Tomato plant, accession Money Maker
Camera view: vertical (180 deg); turntable rotation: 270 degrees
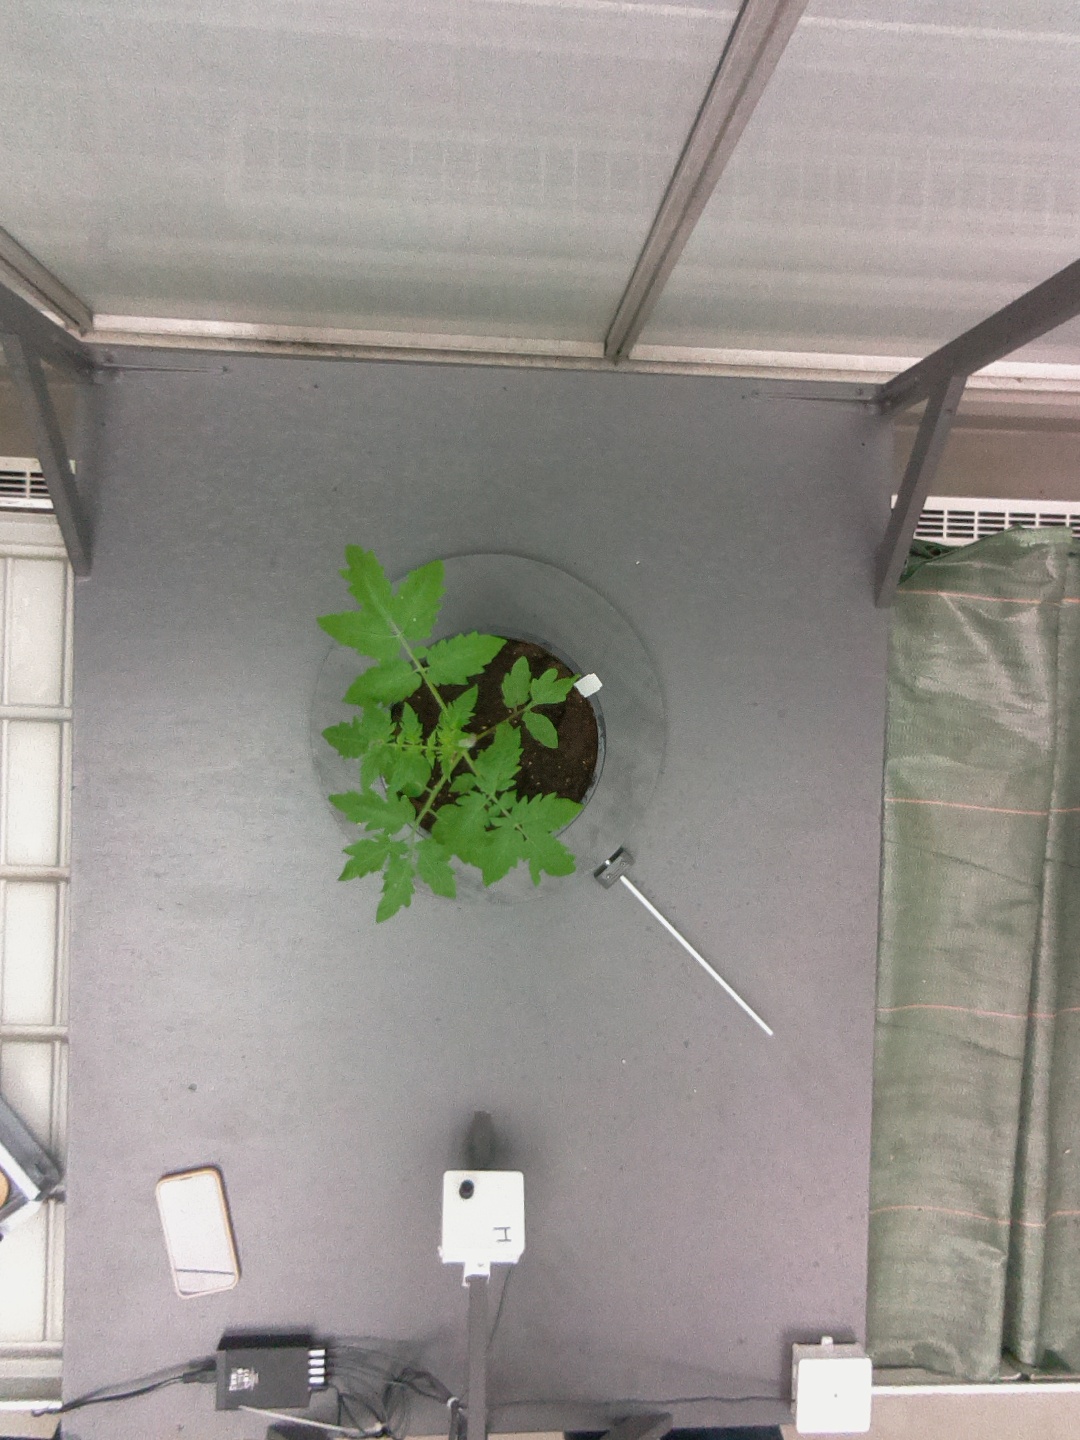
BBCH growth stage 13: 6 of true leaves visible